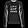
Label: Pullover